Inu to Anata no Monogatari

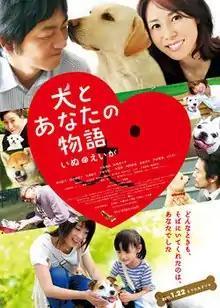
Film poster

is a 2011 Japanese film directed by Shunichi Nagasaki and it is the sequel to the 2005 film "All About My Dog". It opened in Japanese cinemas on 21 January 2011.